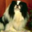
Label: dog